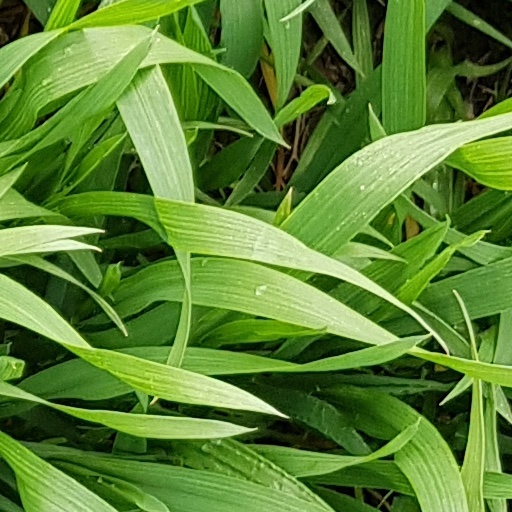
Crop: wheat